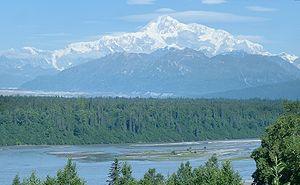
L’Amérique est un continent de l'hémisphère ouest de la Terre. Elle s'étend depuis l'océan Arctique au nord, jusqu'au cap Horn dans le passage de Drake au sud, à la confluence des océans Atlantique et Pacifique qui la délimitent à l'est et à l'ouest, respectivement. Avec plus de 42 millions de km², l'Amérique est le deuxième plus vaste continent de la planète, couvrant 8,3 % de la superficie totale et 28,2 % des terres émergées. De plus, l'Amérique concentre environ 13,3 % de la population mondiale avec plus d'un milliard de personnes. Ses habitants sont désignés sous le gentilé Américains : ce terme est cependant également employé pour désigner les citoyens des États-Unis d'Amérique ; dès lors, les habitants des différentes parties du continent sont fréquemment distingués en employant des gentilés spécifiques comme Nord-Américains, Sud-Américains ou Latino-Américains. Le terme America est une invention des cartographes allemands Martin Waldseemüller et Mathias Ringmann qui apparaît dans le planisphère qu'ils éditent en 1507, donné en honneur de l'explorateur Amerigo Vespucci au congrès géographique de Saint-Dié.
Le Denali, anciennement mont McKinley, est la plus haute montagne d'Amérique du Nord. Situé en Alaska, aux États-Unis, il culmine à 6 190 mètres d'altitude.